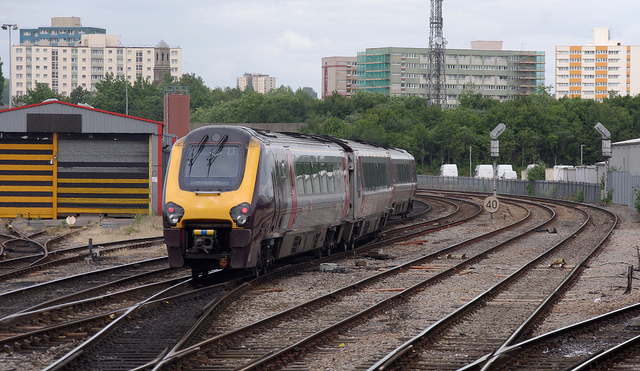
A train moves along some railroad tracks near a station.

A train driving down the tracks near a city.

A passenger train on the tracks by an urban area.

A lone train going down a railroad track in a train yard.

A train that is on the tracks during the day.